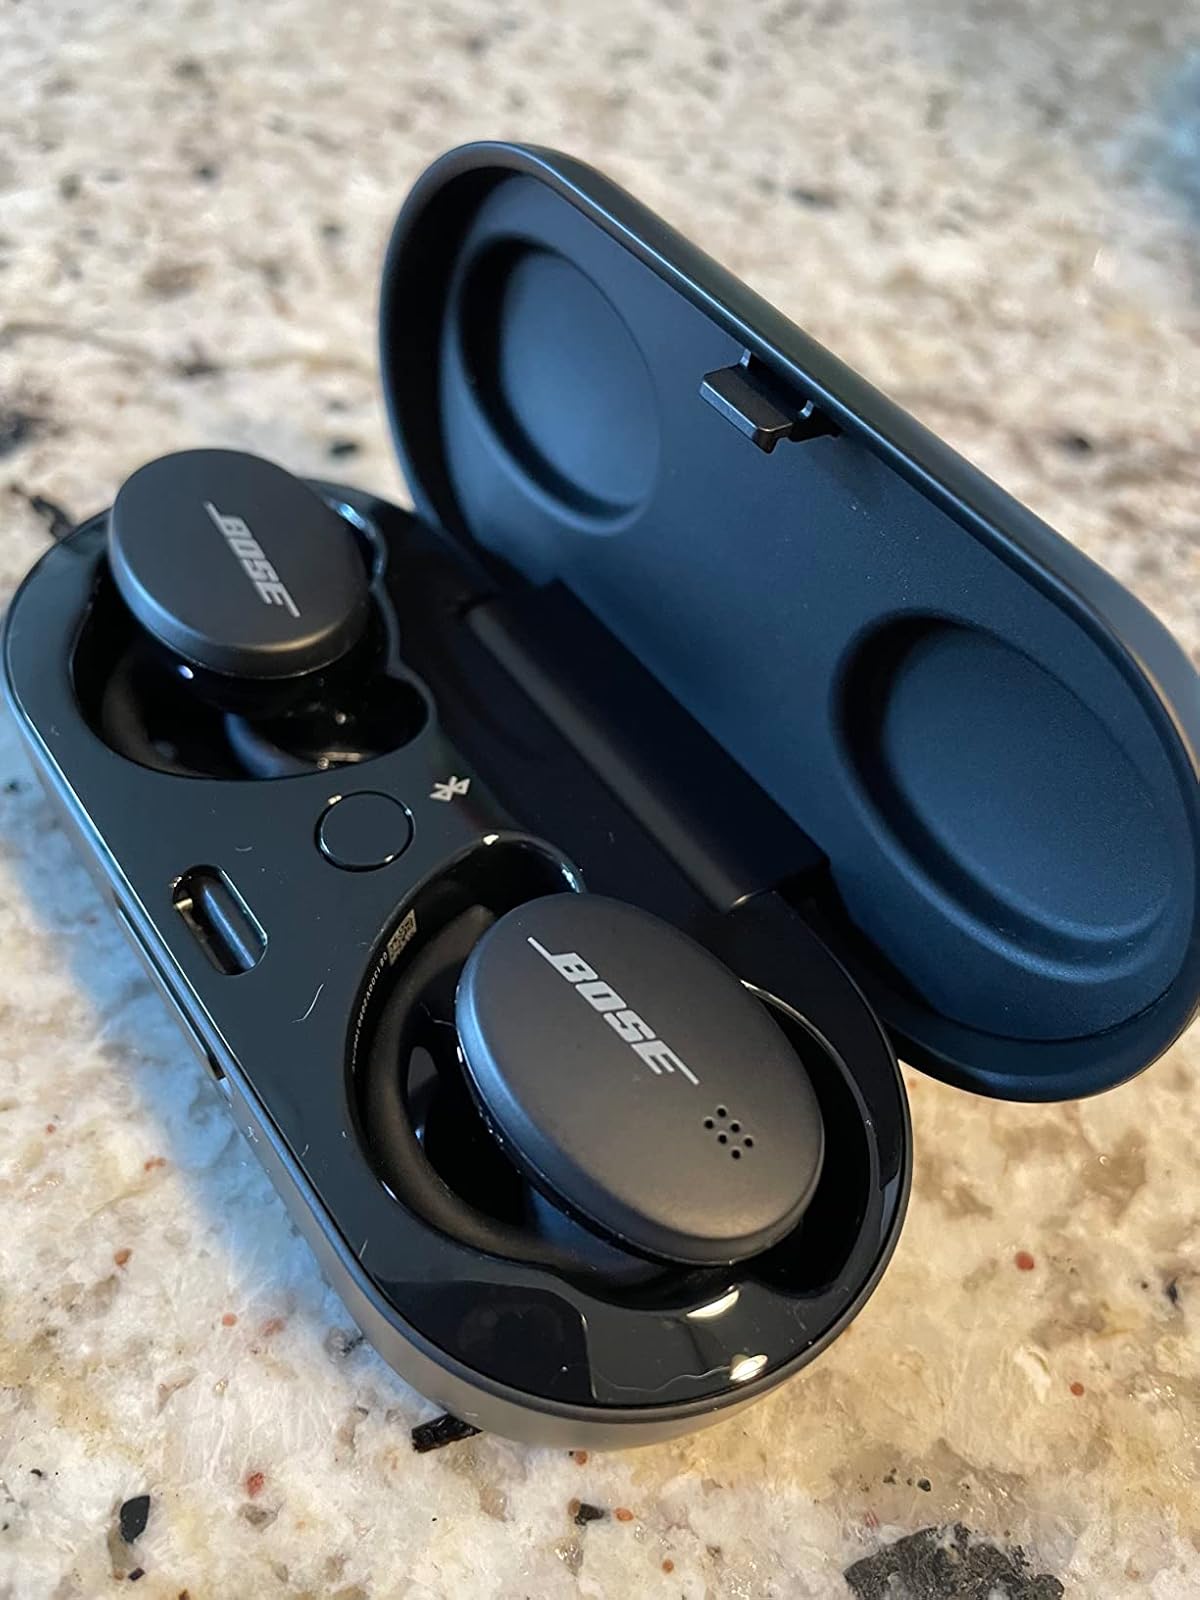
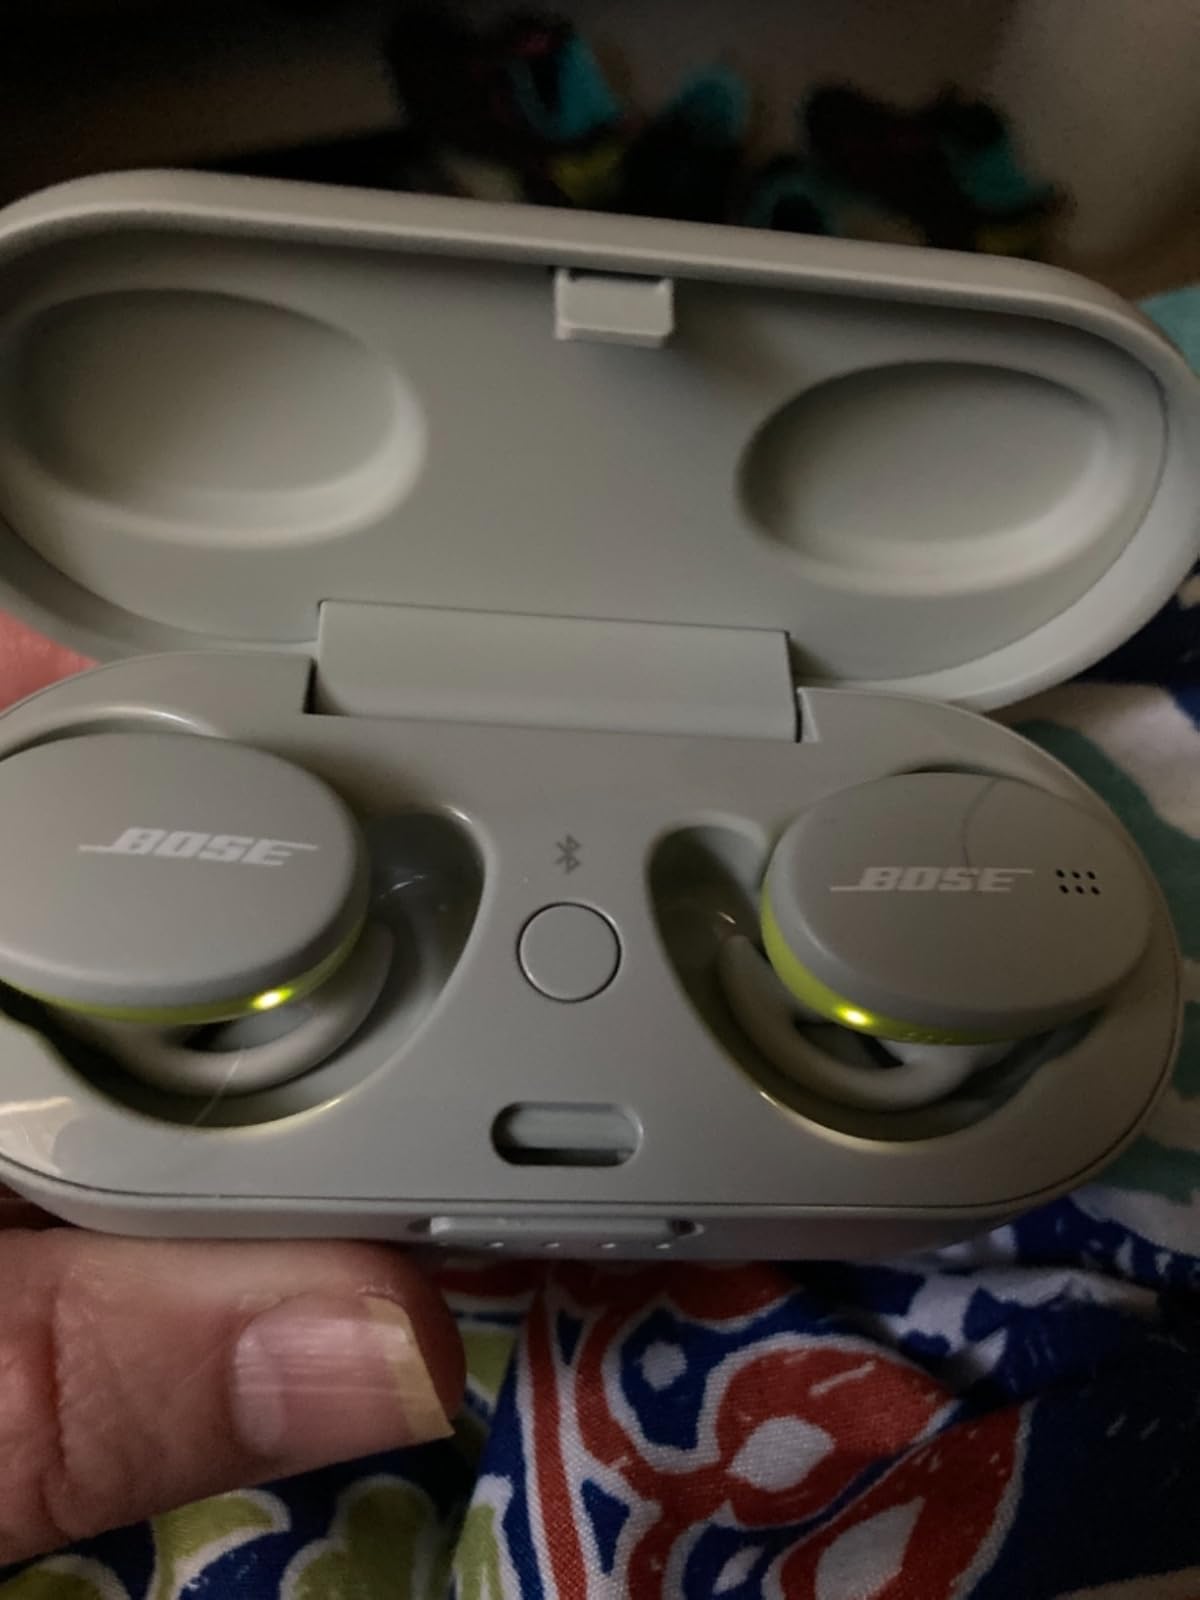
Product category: earbuds
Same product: no